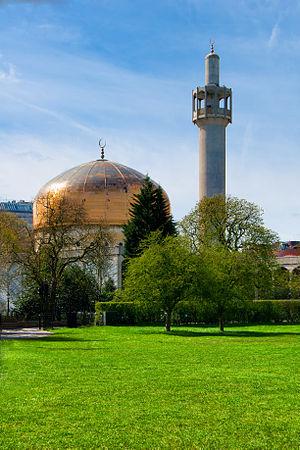
La présente liste de mosquées du Royaume-Uni ne se veut pas exhaustive.
La Mosquée centrale de Londres, également connue comme la Mosquée de Regent's Park, voire par extension Islamic Cultural Centre, est une mosquée située proche du Regent's Park à Londres.